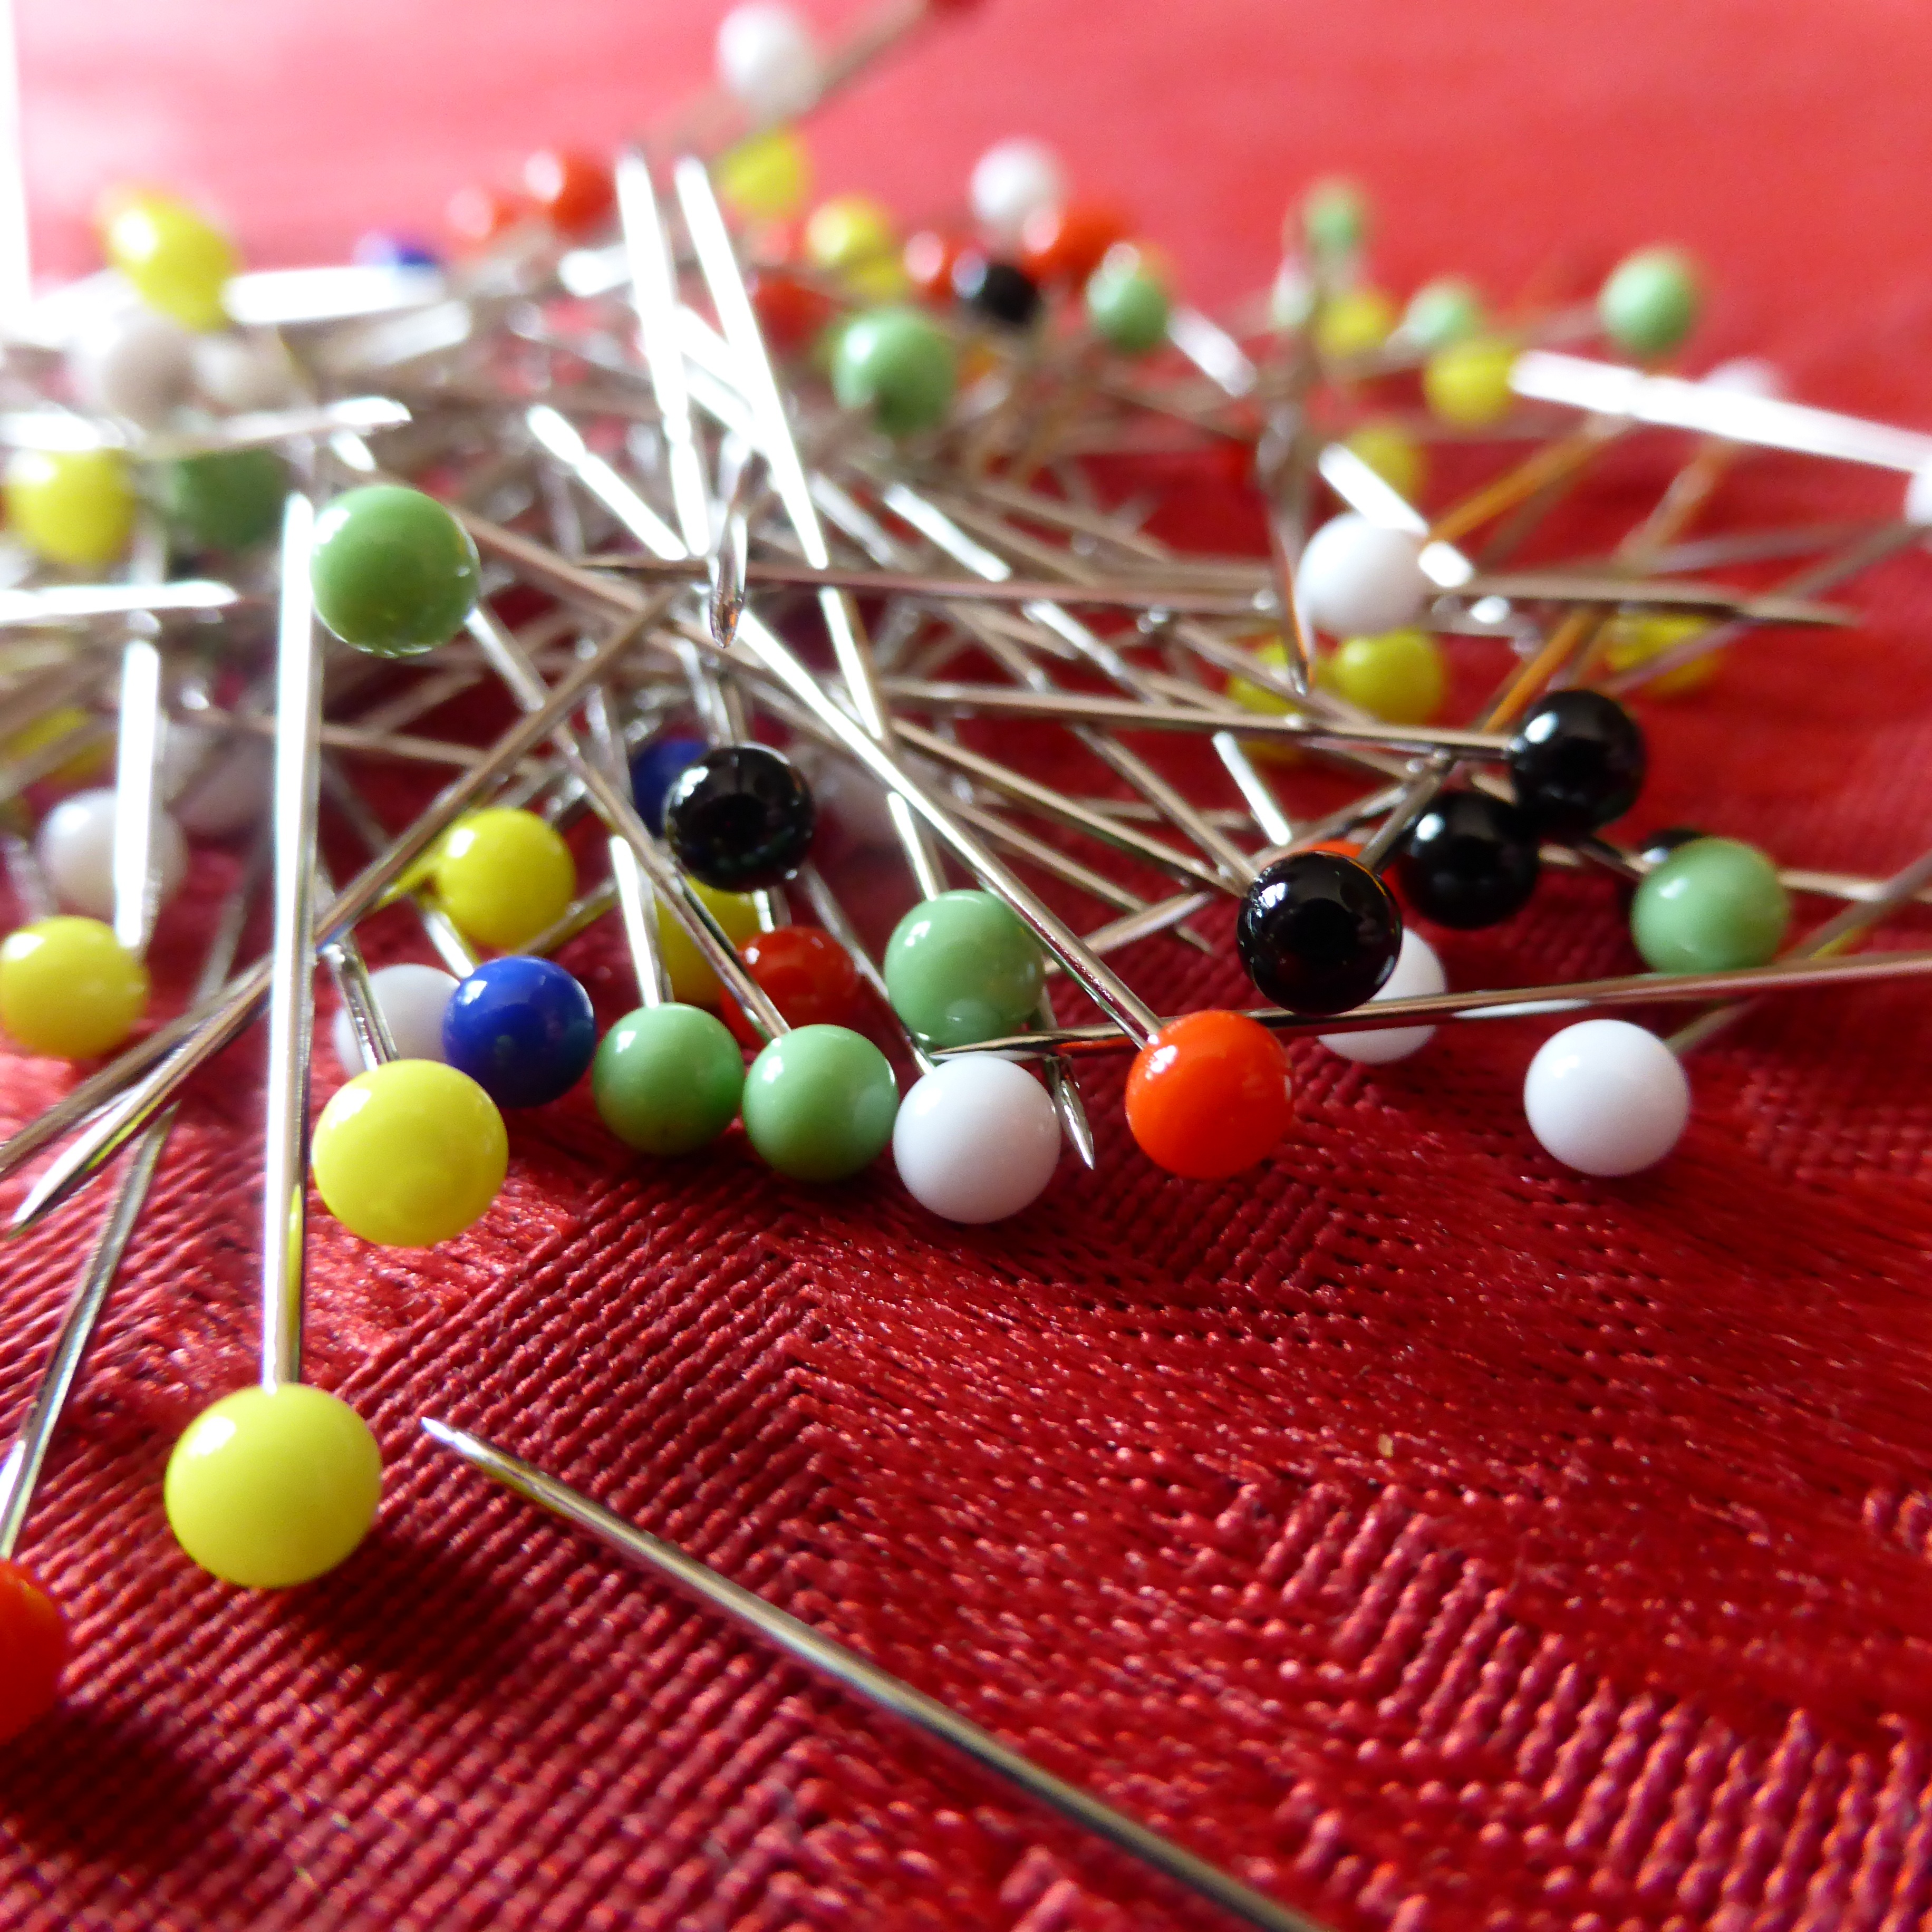
plant, fruit, flower, glass, food, red, produce, color, colorful, sew, christmas decoration, needles, pins, pointed, flowering plant, handarbeiten, stuck, land plant, pieksen